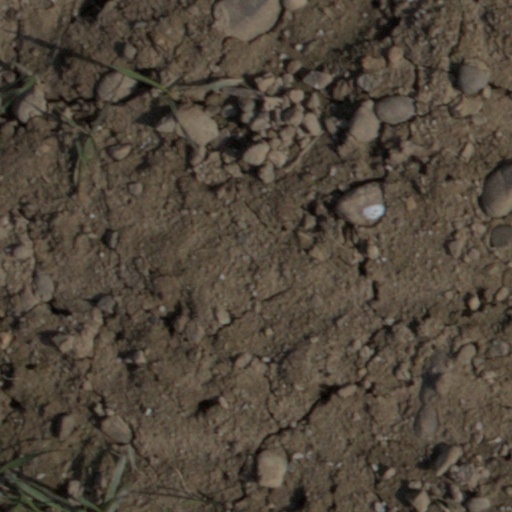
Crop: wheat